List of Broadway theaters

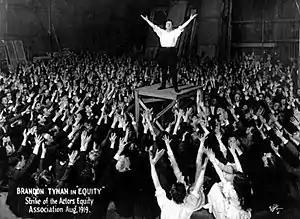
Brandon Tynan during a performance to raise funds for the 1919 Actors' Equity Association strike

The 1919 Actors' Equity Association strike was a turning point for the profession of acting in New York City. Actors' Equity, the union for performers and actors, founded only a few years earlier in 1913, used this month-long strike to cement acting as a "fully legitimate professional trade", where the performers produced labor for a now-official industry, Broadway theatre. The following list notes the 34 theaters that housed Broadway productions after this strike ended but closed before the 1949 Actors' Equity agreement.